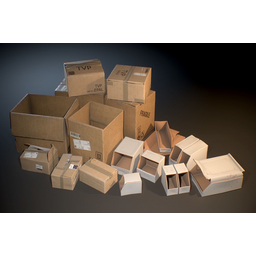
Label: cardboard